Kurt Hiller

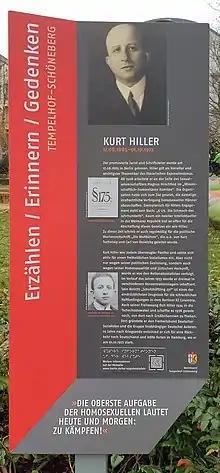
Memorial plaque at Kurt Hiller Park, in Berlin-Schöneberg

As a renowned and prominent gay activist from the beginning of the century to his death he was connected with many other activists of the first homosexual movement such as Magnus Hirschfeld, Eva Siewert and many more.